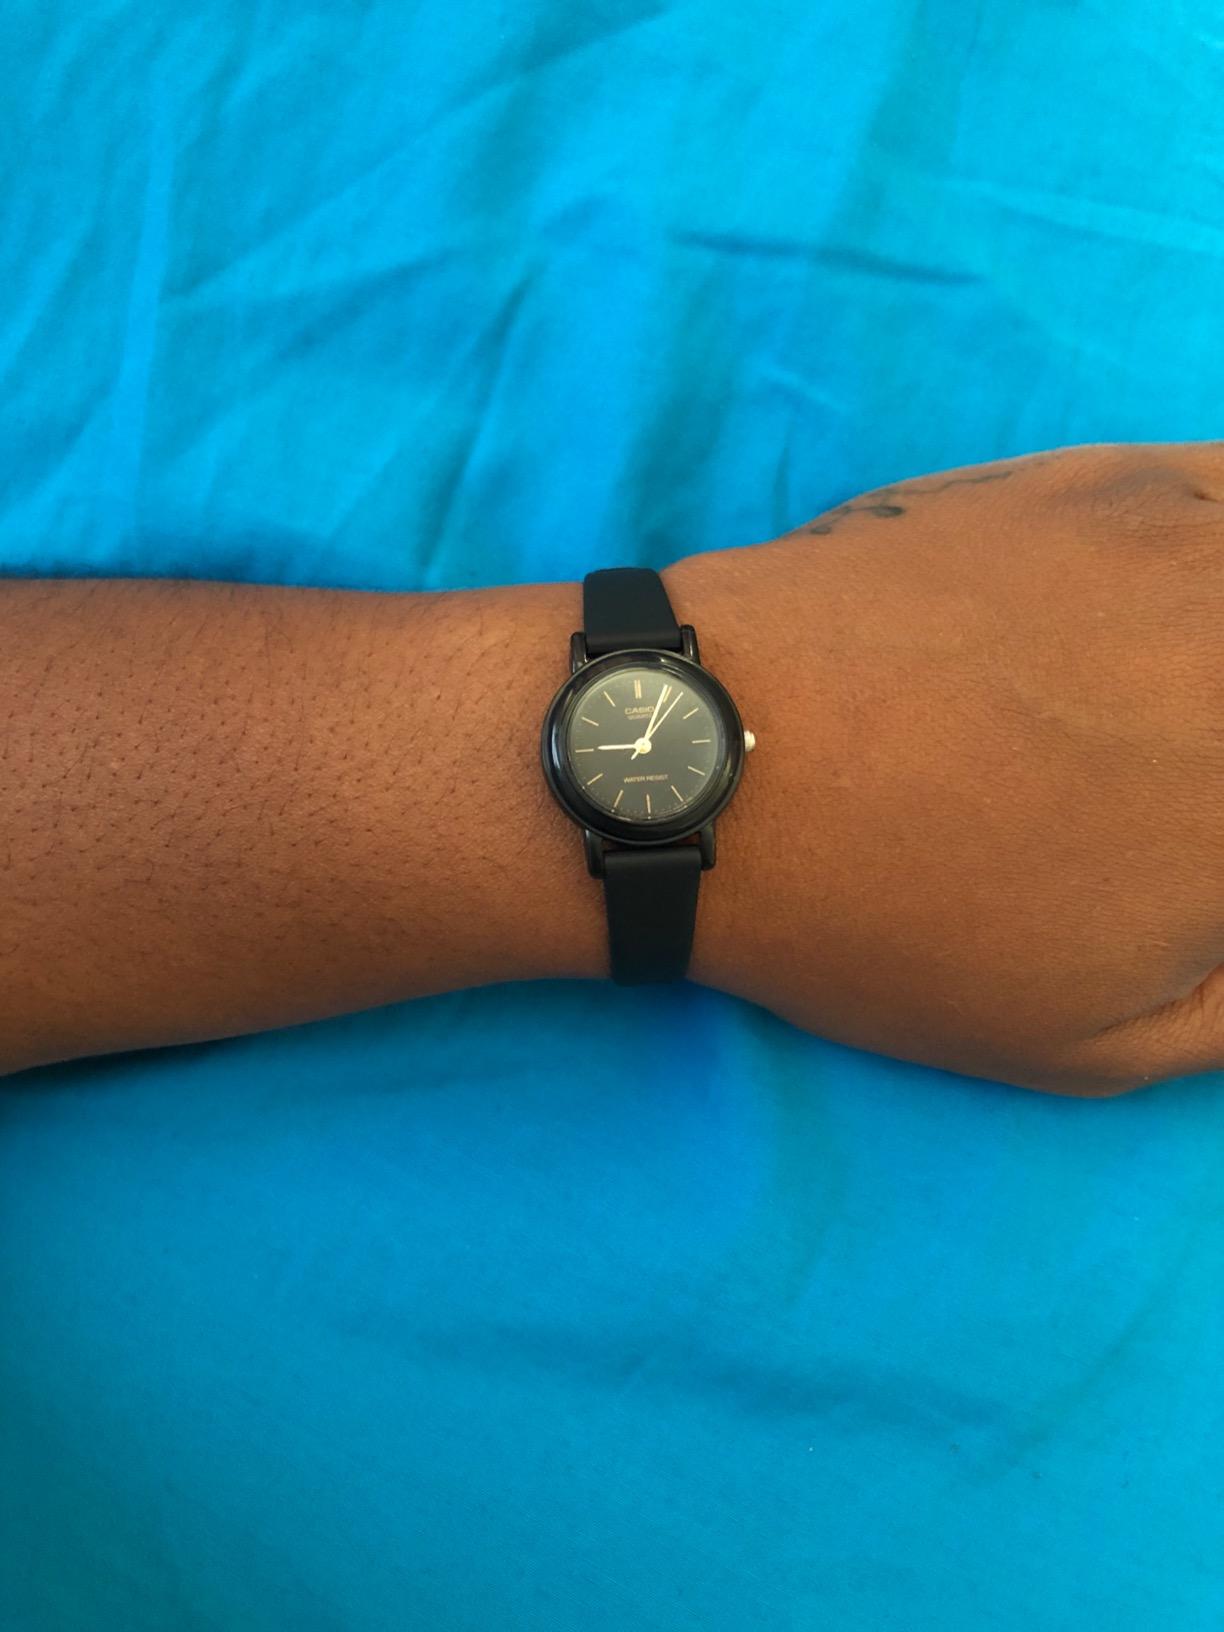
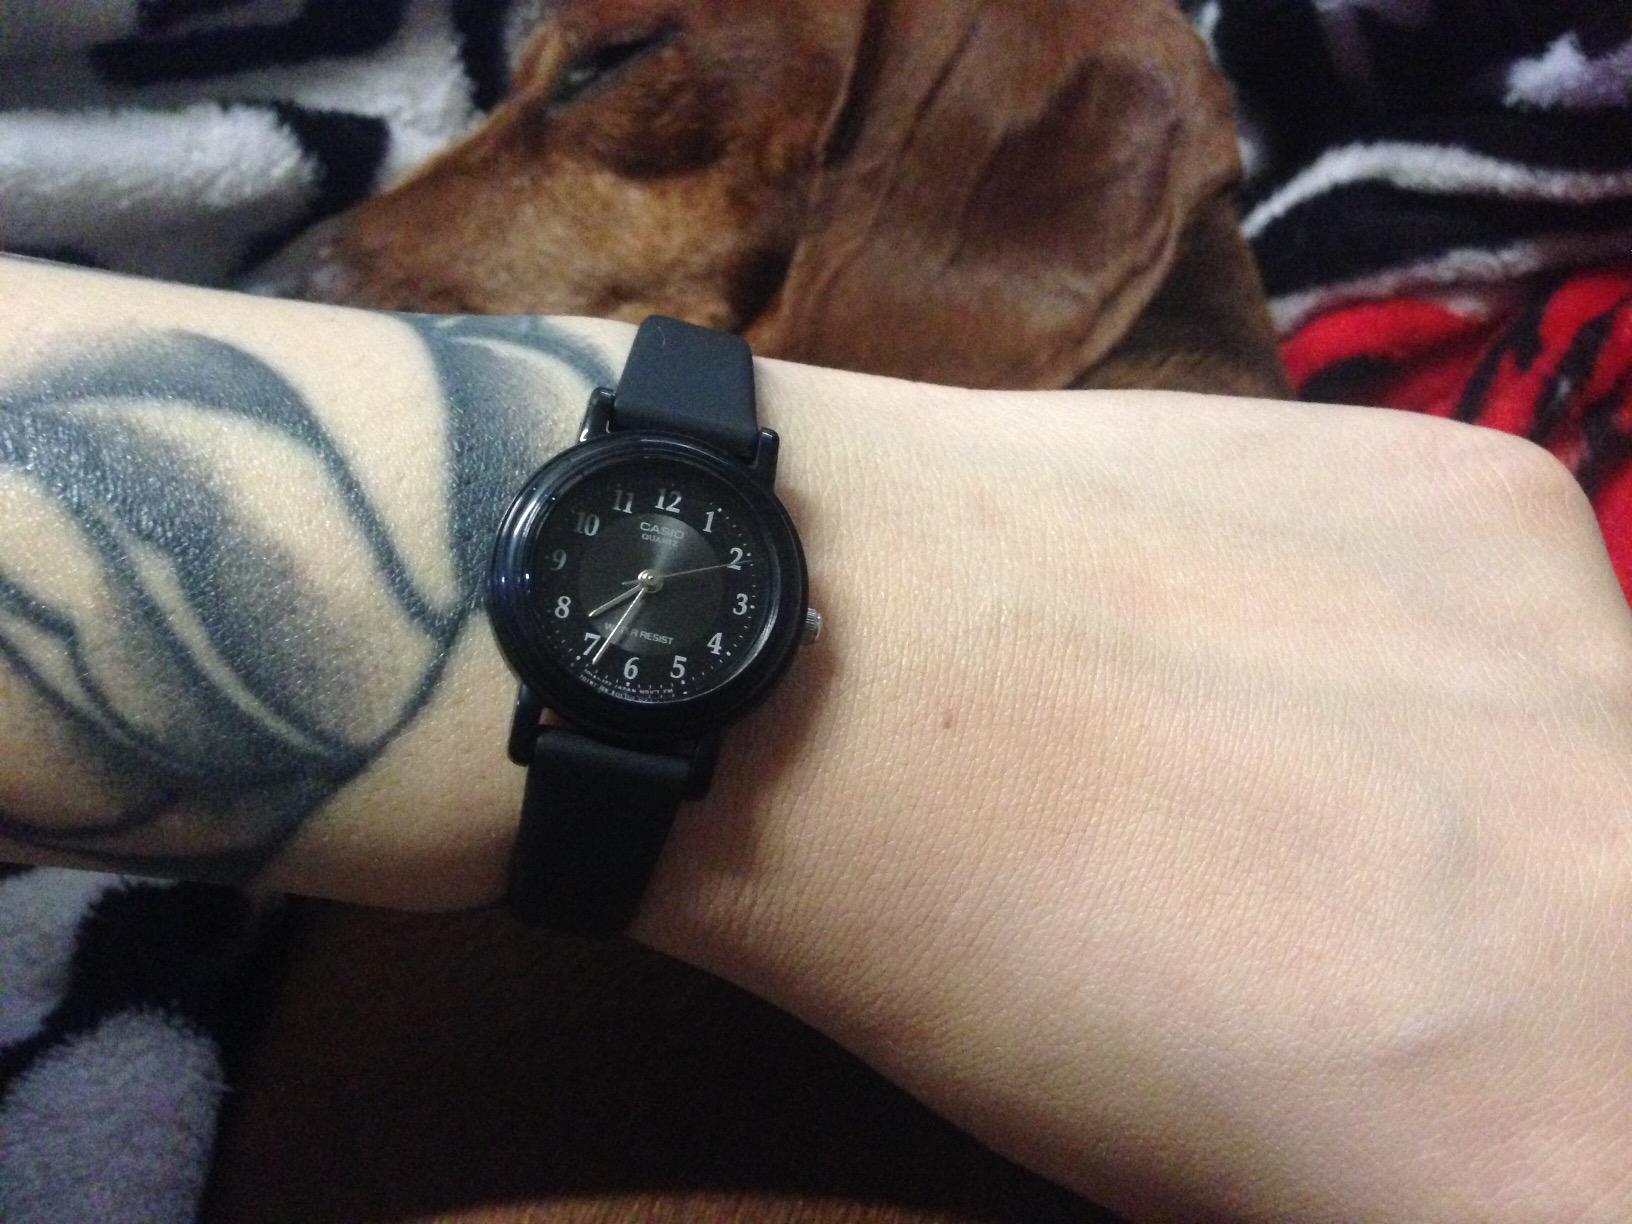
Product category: accessories_watch
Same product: no